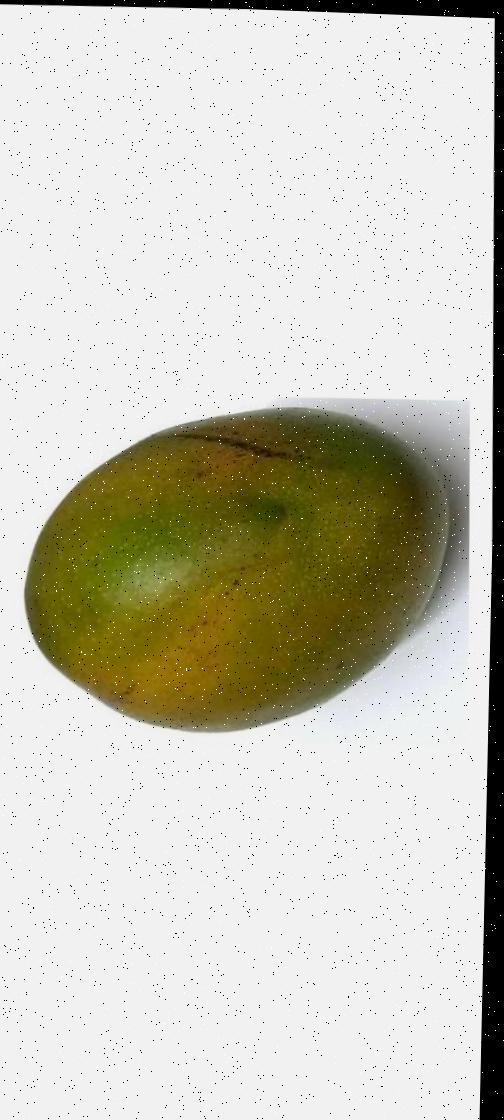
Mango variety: Bari-4